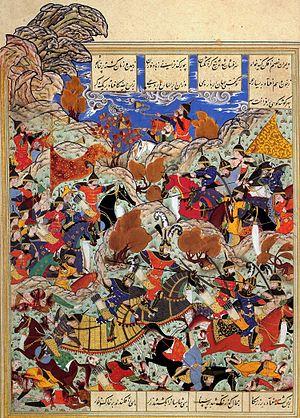
An-Nâsir Faraj ben Barquq est un sultan mamelouk burjite qui règne en Égypte de 1399 à 1412 avec une éclipse de deux mois en 1405 pendant laquelle il est remplacé par son frère Al-Mansûr Abd al-Azîz.
Cette page concerne l'année 1400 du calendrier julien.
L’appellation art safavide regroupe la production artistique qui a eu lieu en Perse durant la dynastie éponyme, entre 1501 et 1722. Elle marque un apogée dans l’art du livre et de l’architecture persans alors que les arts mineurs tels que la céramique, l’art du métal ou le verre ont plus ou moins tendance à péricliter. Bien que nourri de culture persane, l’art safavide est fortement influencé par les cultures turkmène, chinoise, ottomane et occidentale.
Kamaleddin Behzad ou Kamal od-Din Bihzad, dit Behzad ou Bihzad, est un grand maître de la miniature persane originaire d'Herat, actif à la cour du Timouride Hosseyn Bāyqara, durant les dernières décennies de la Renaissance timouride. Il est ensuite passé au service des Séfévides dans les ateliers royaux de Tabriz. Il est né vers 1450 à Hérat et est mort vers 1535-1536 à Tabriz. De nombreux travaux lui sont attribués, mais seulement quelques-uns sont reconnus comme étant de sa main. Il a inspiré un style de miniature persane qui restera une référence après sa mort.